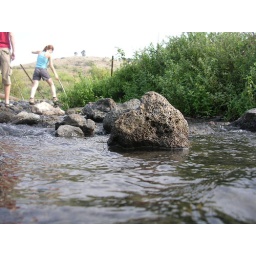
tzimmer_RN 110 rock in water